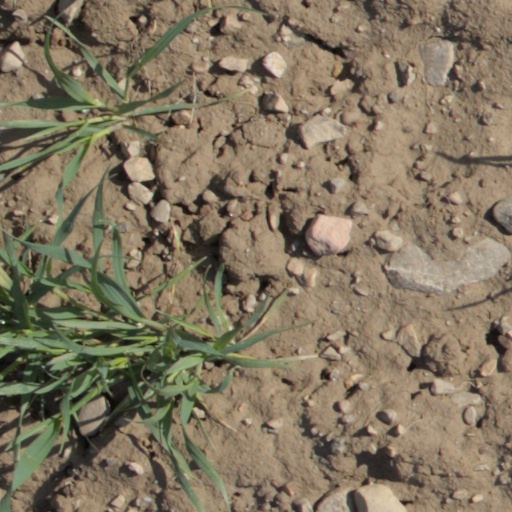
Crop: wheat